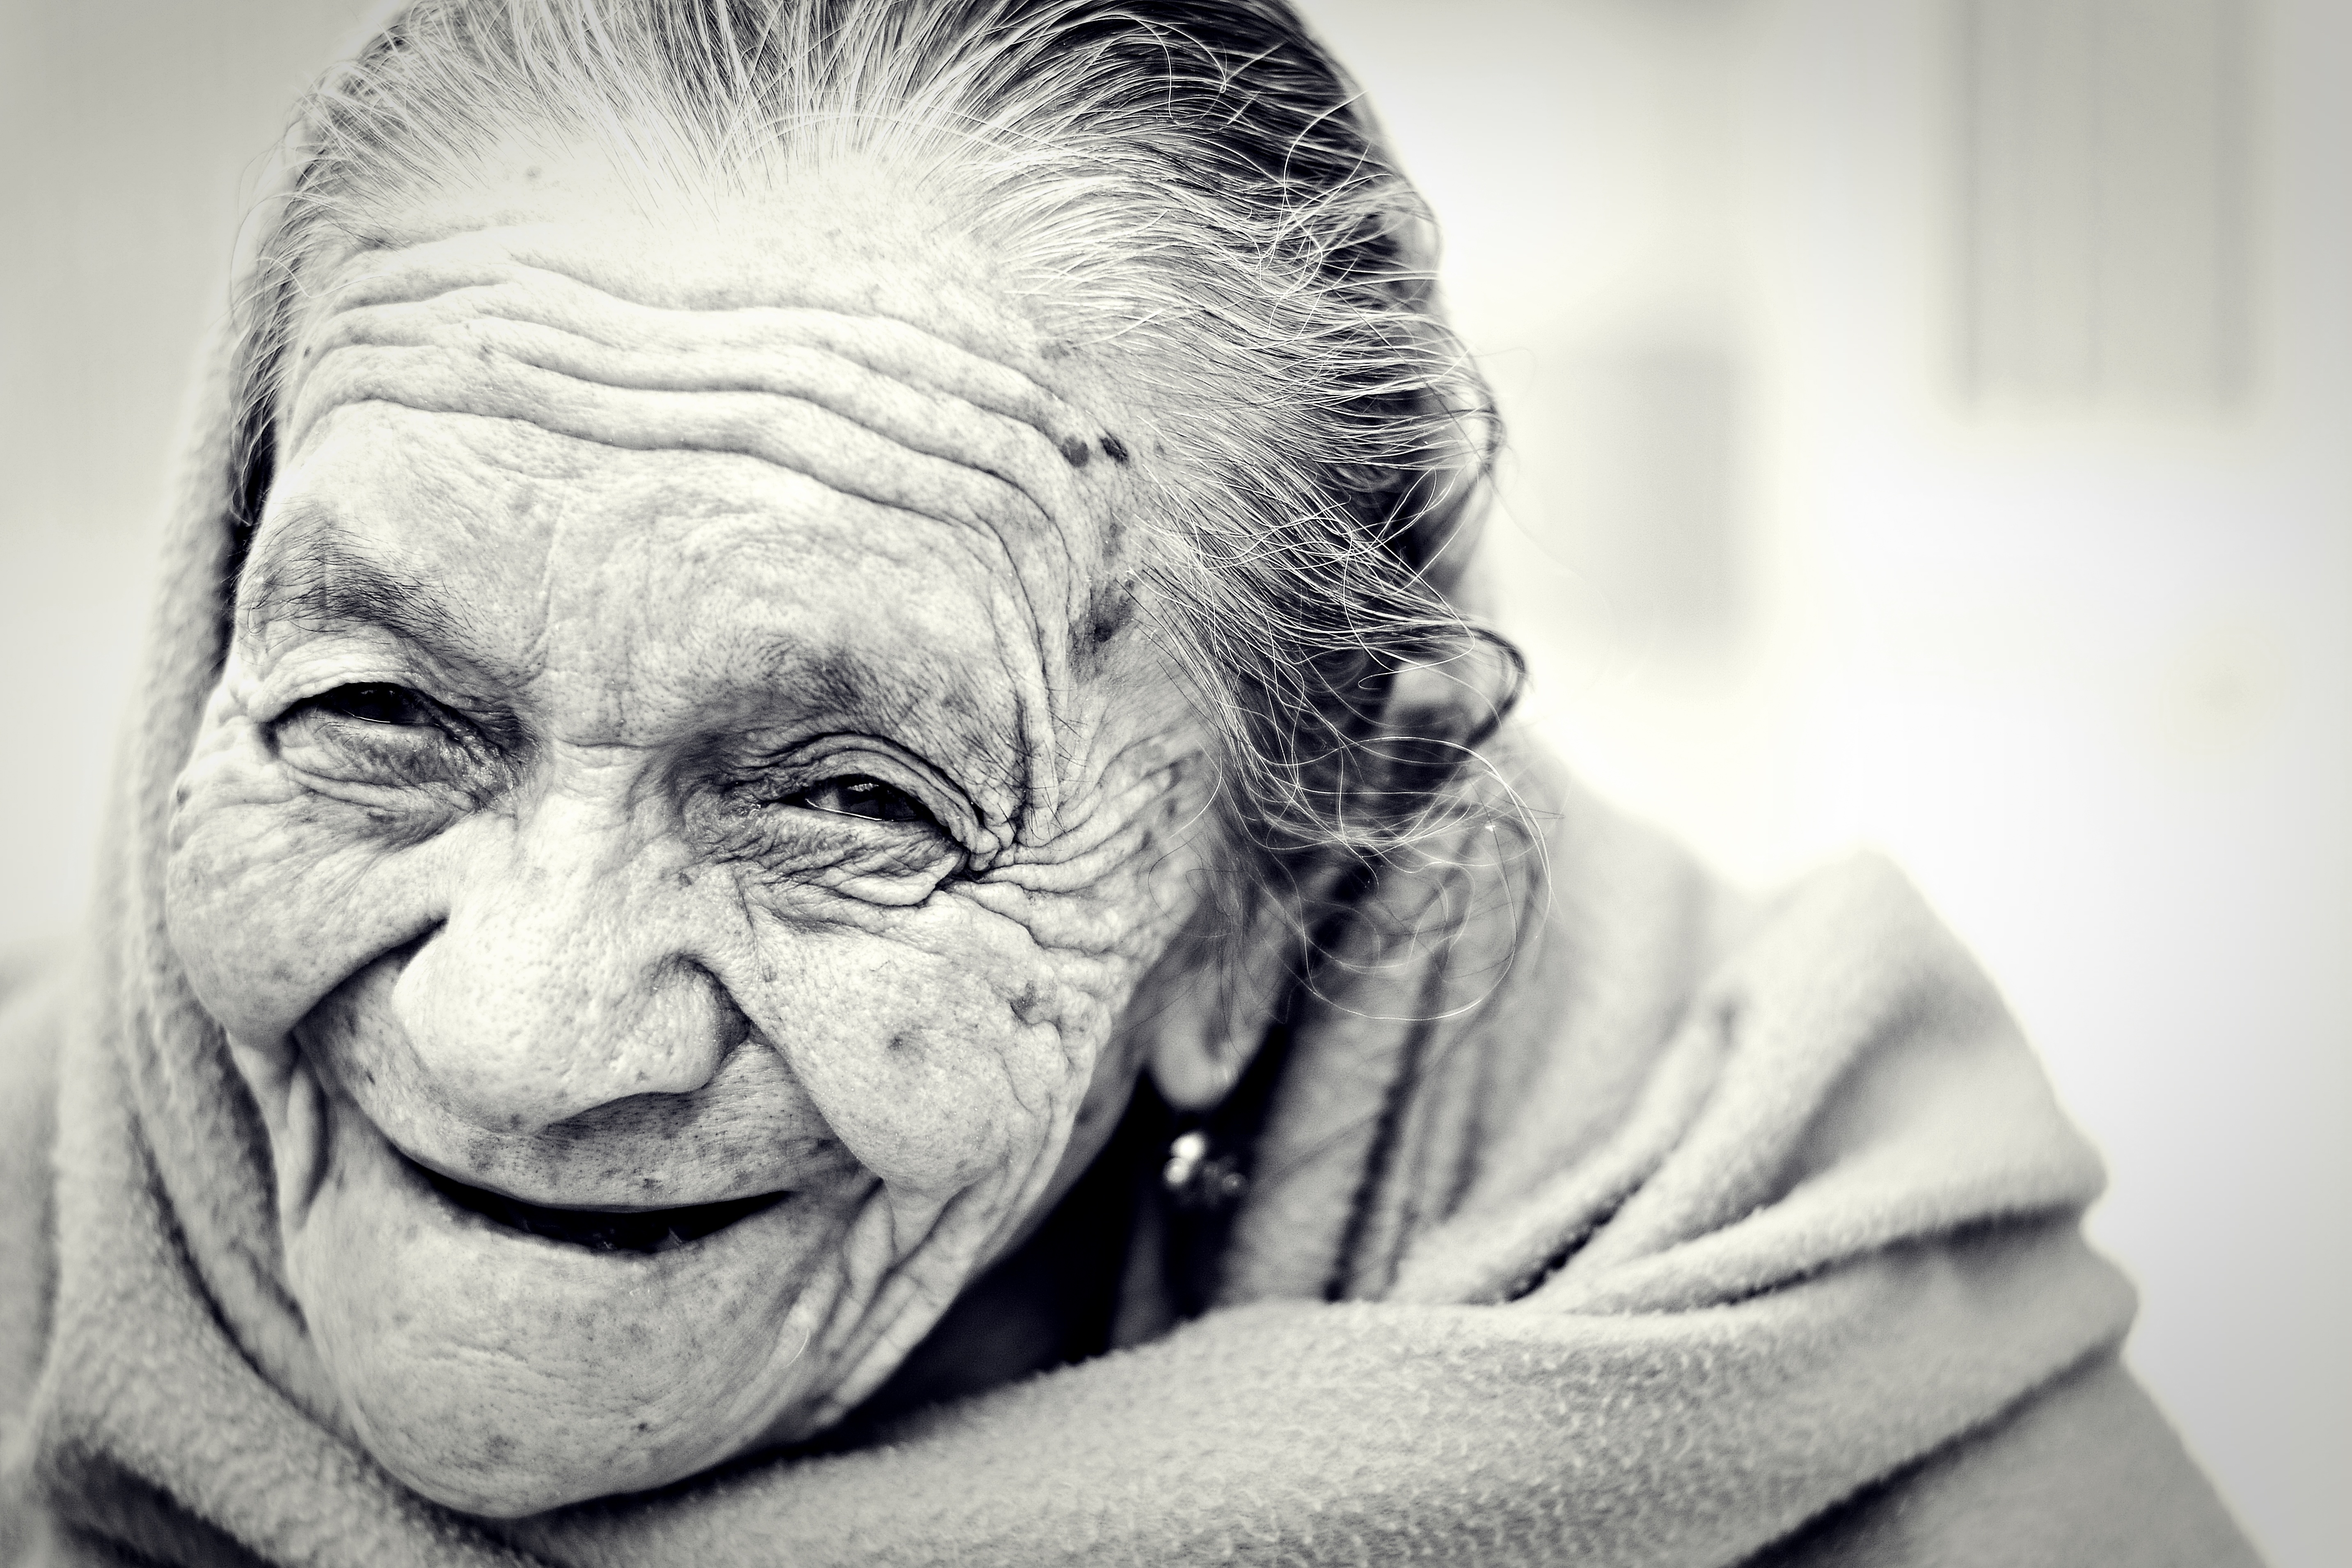
man, black and white, white, photography, portrait, monochrome, lady, smile, wrinkle, close up, face, sculpture, art, sketch, drawing, eye, head, elderly, grandparent, monochrome photography, portrait photography